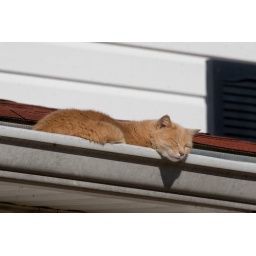
Dalton, Georgia | 12.18.10 |Most of the time I was there this cat was sleeping on the roof or in gutter.